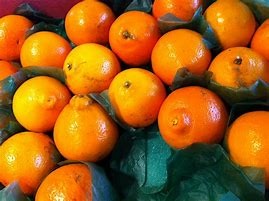
Label: mandarine